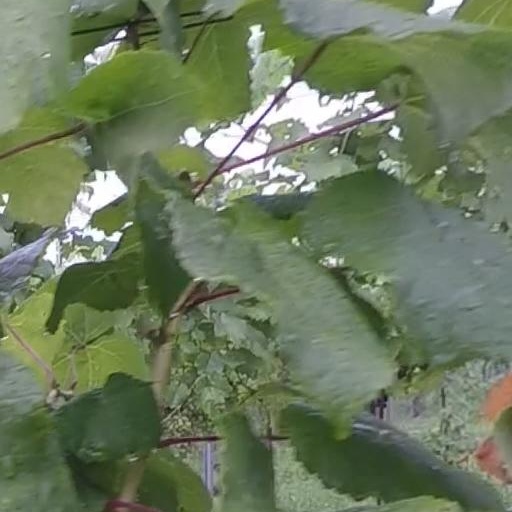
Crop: grape